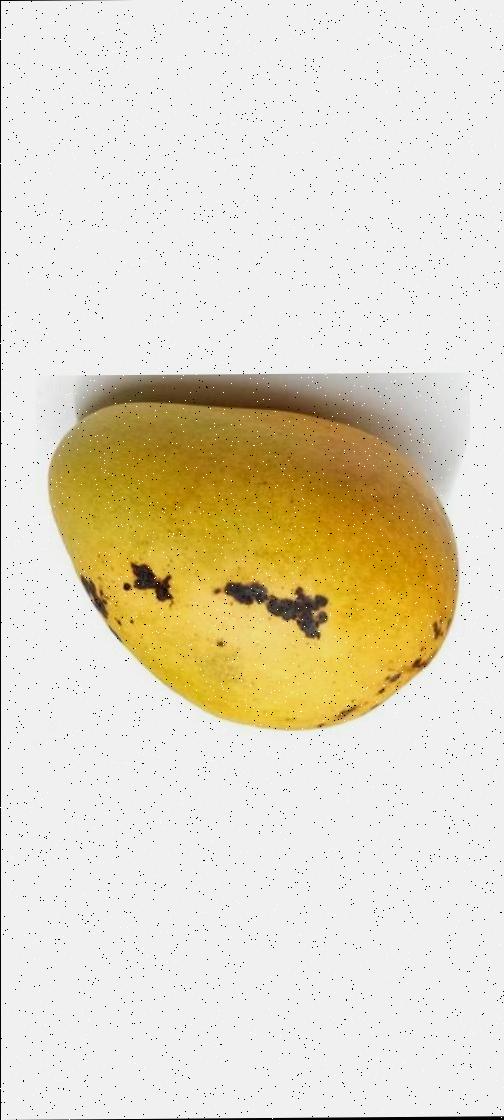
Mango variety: Bari-11